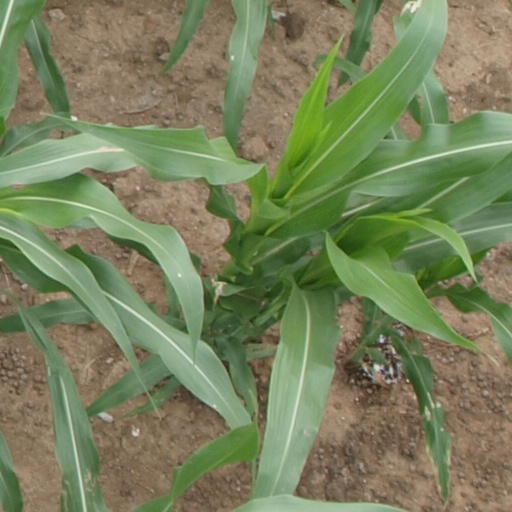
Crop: maize; corn